David Stern (conductor)

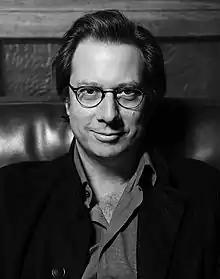
David Stern in 2009

David Stern (born 21 May 1963 in New York City) is an American conductor, director and founder of the ensemble Opera Fuoco. He has been the Chief Conductor of Palm Beach Opera since 2015.